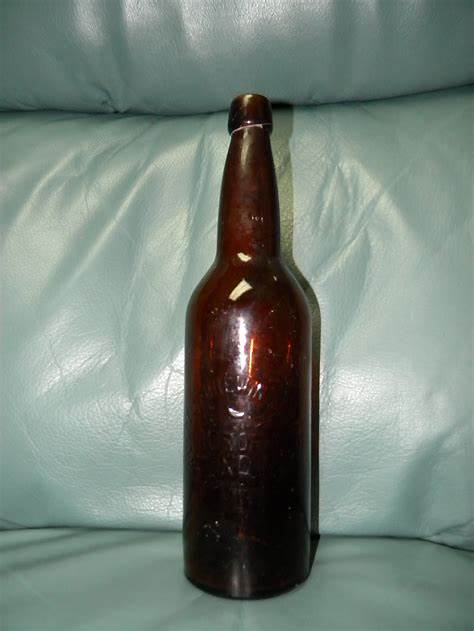
Waste category: glass